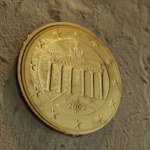
Coin value: 10cents
Country: de
Edition: standard